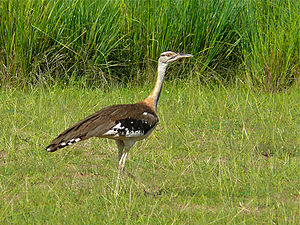
Brunhalset trappe
Brunhalset trappe er en fugleart, der lever i det subsahariske Afrika. Trapper er en gruppe af høje og slanke fugle med lange ben, der især lever omkring eller syd for ækvator.